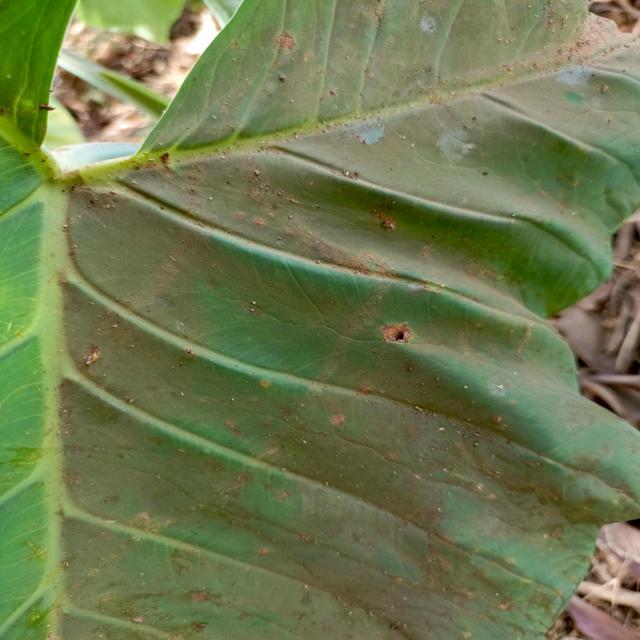
Label: Early_Blight